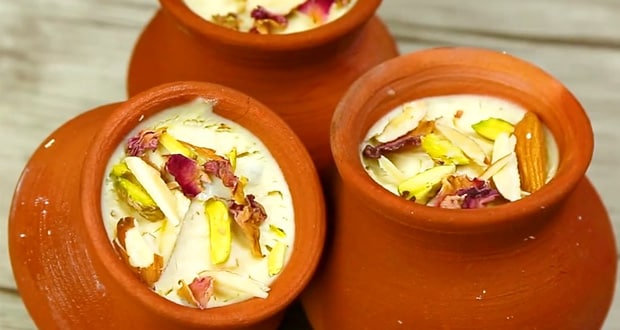
Dish: kulfi